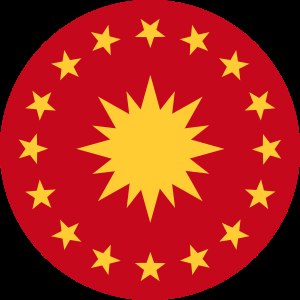
Tyrkiets præsidenter
Præsidentielt segl
Republikken Tyrkiets præsident er statsoverhovedet i Republikken Tyrkiet. Præsidentskabet er i høj grad et ceremoniel embede, men har nogle vigtige funktioner. Tyrkiet har haft 12 statsoverhoveder siden Tyrkiet blev en republik i 1923 efter den Tyrkiske uafhængighedskrig. Listen over herskere fra forgængerstaten det Osmanniske Rige findes på Sultaner i det osmanniske rige.